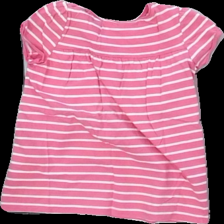
View: back
Type: Dress
Category: Children
Brand: H&M
Colors: Pink, White
Material: 100% cotton
Pattern: Striped
Cut: Regular
Size: 122
Season: Summer
Damage location: middle left
Damage 2 location: middle right
Damage 3 location: bottom right
Price range: <50
Recommended usage: Export
Description: randig klänning med hello kitty på. sned söm